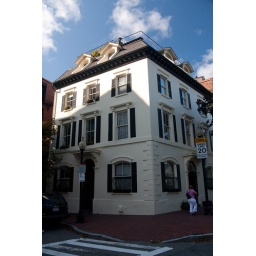
the freelands house in boston. they own the 'front' half, and the 5th floor has a balcony on top of it.